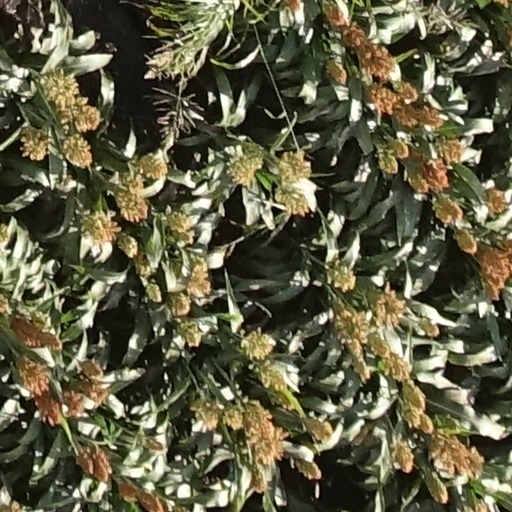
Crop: sorghum